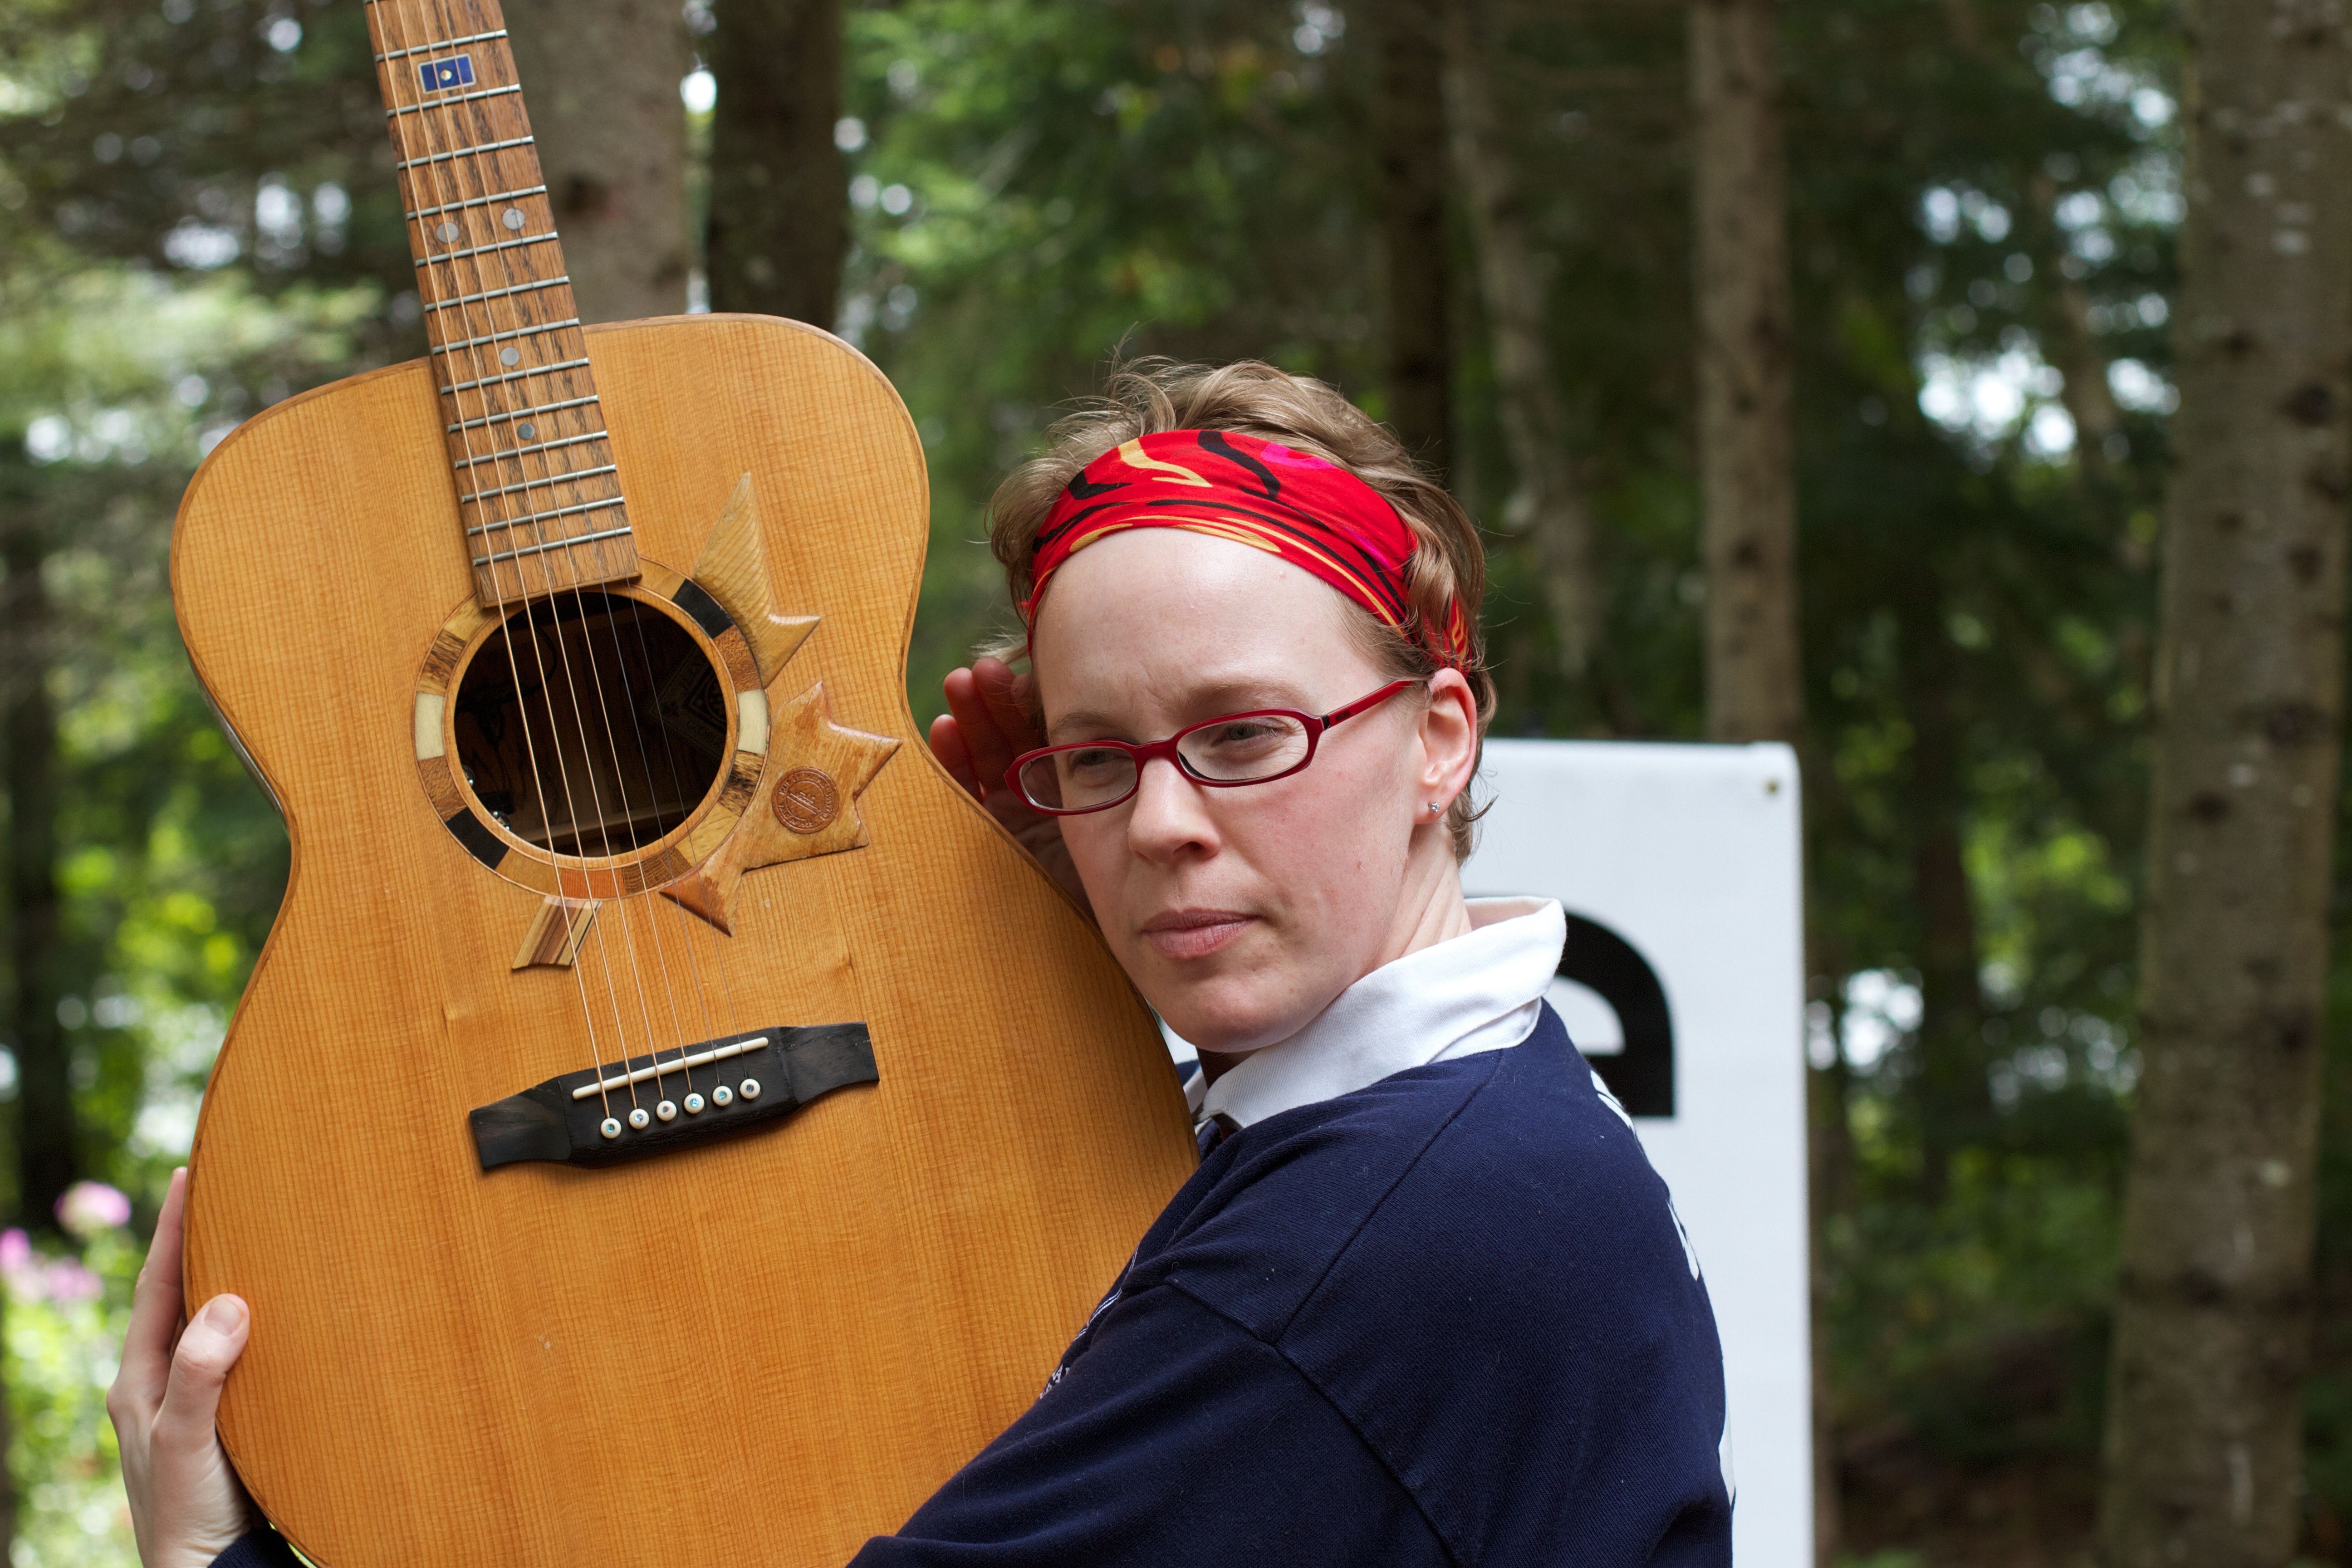
guitar, unplugd12, plucked string instruments